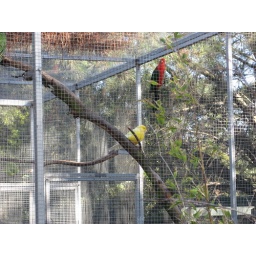
birds in a garden aviary near my parents house